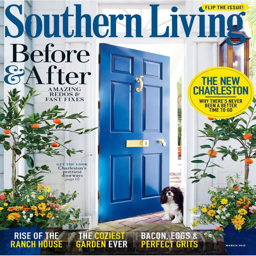
magazine with person on industry